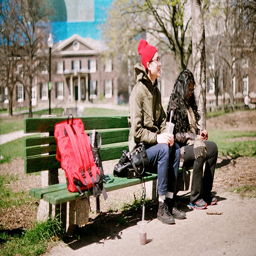
two women are sitting on a green wooden bench
Two people are sitting on a green bench.
two people sitting on a park bench on a cold day
A man in a red hat sitting on a bench by a woman.
A man and a woman sitting on a green bench next to eachother and a red backpack and black handbag next to them on the bench.